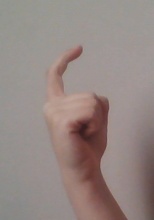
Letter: ra